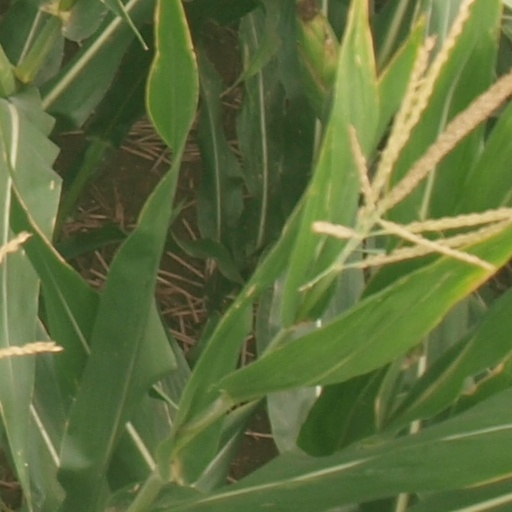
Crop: maize; corn